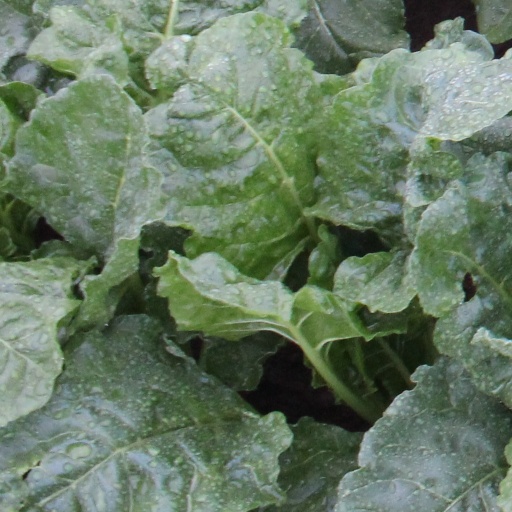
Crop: sugar beet